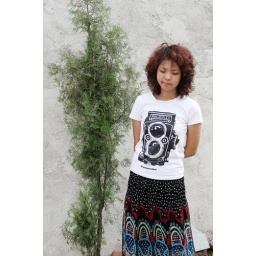
Straight thin tree in front of a white Brick wall.